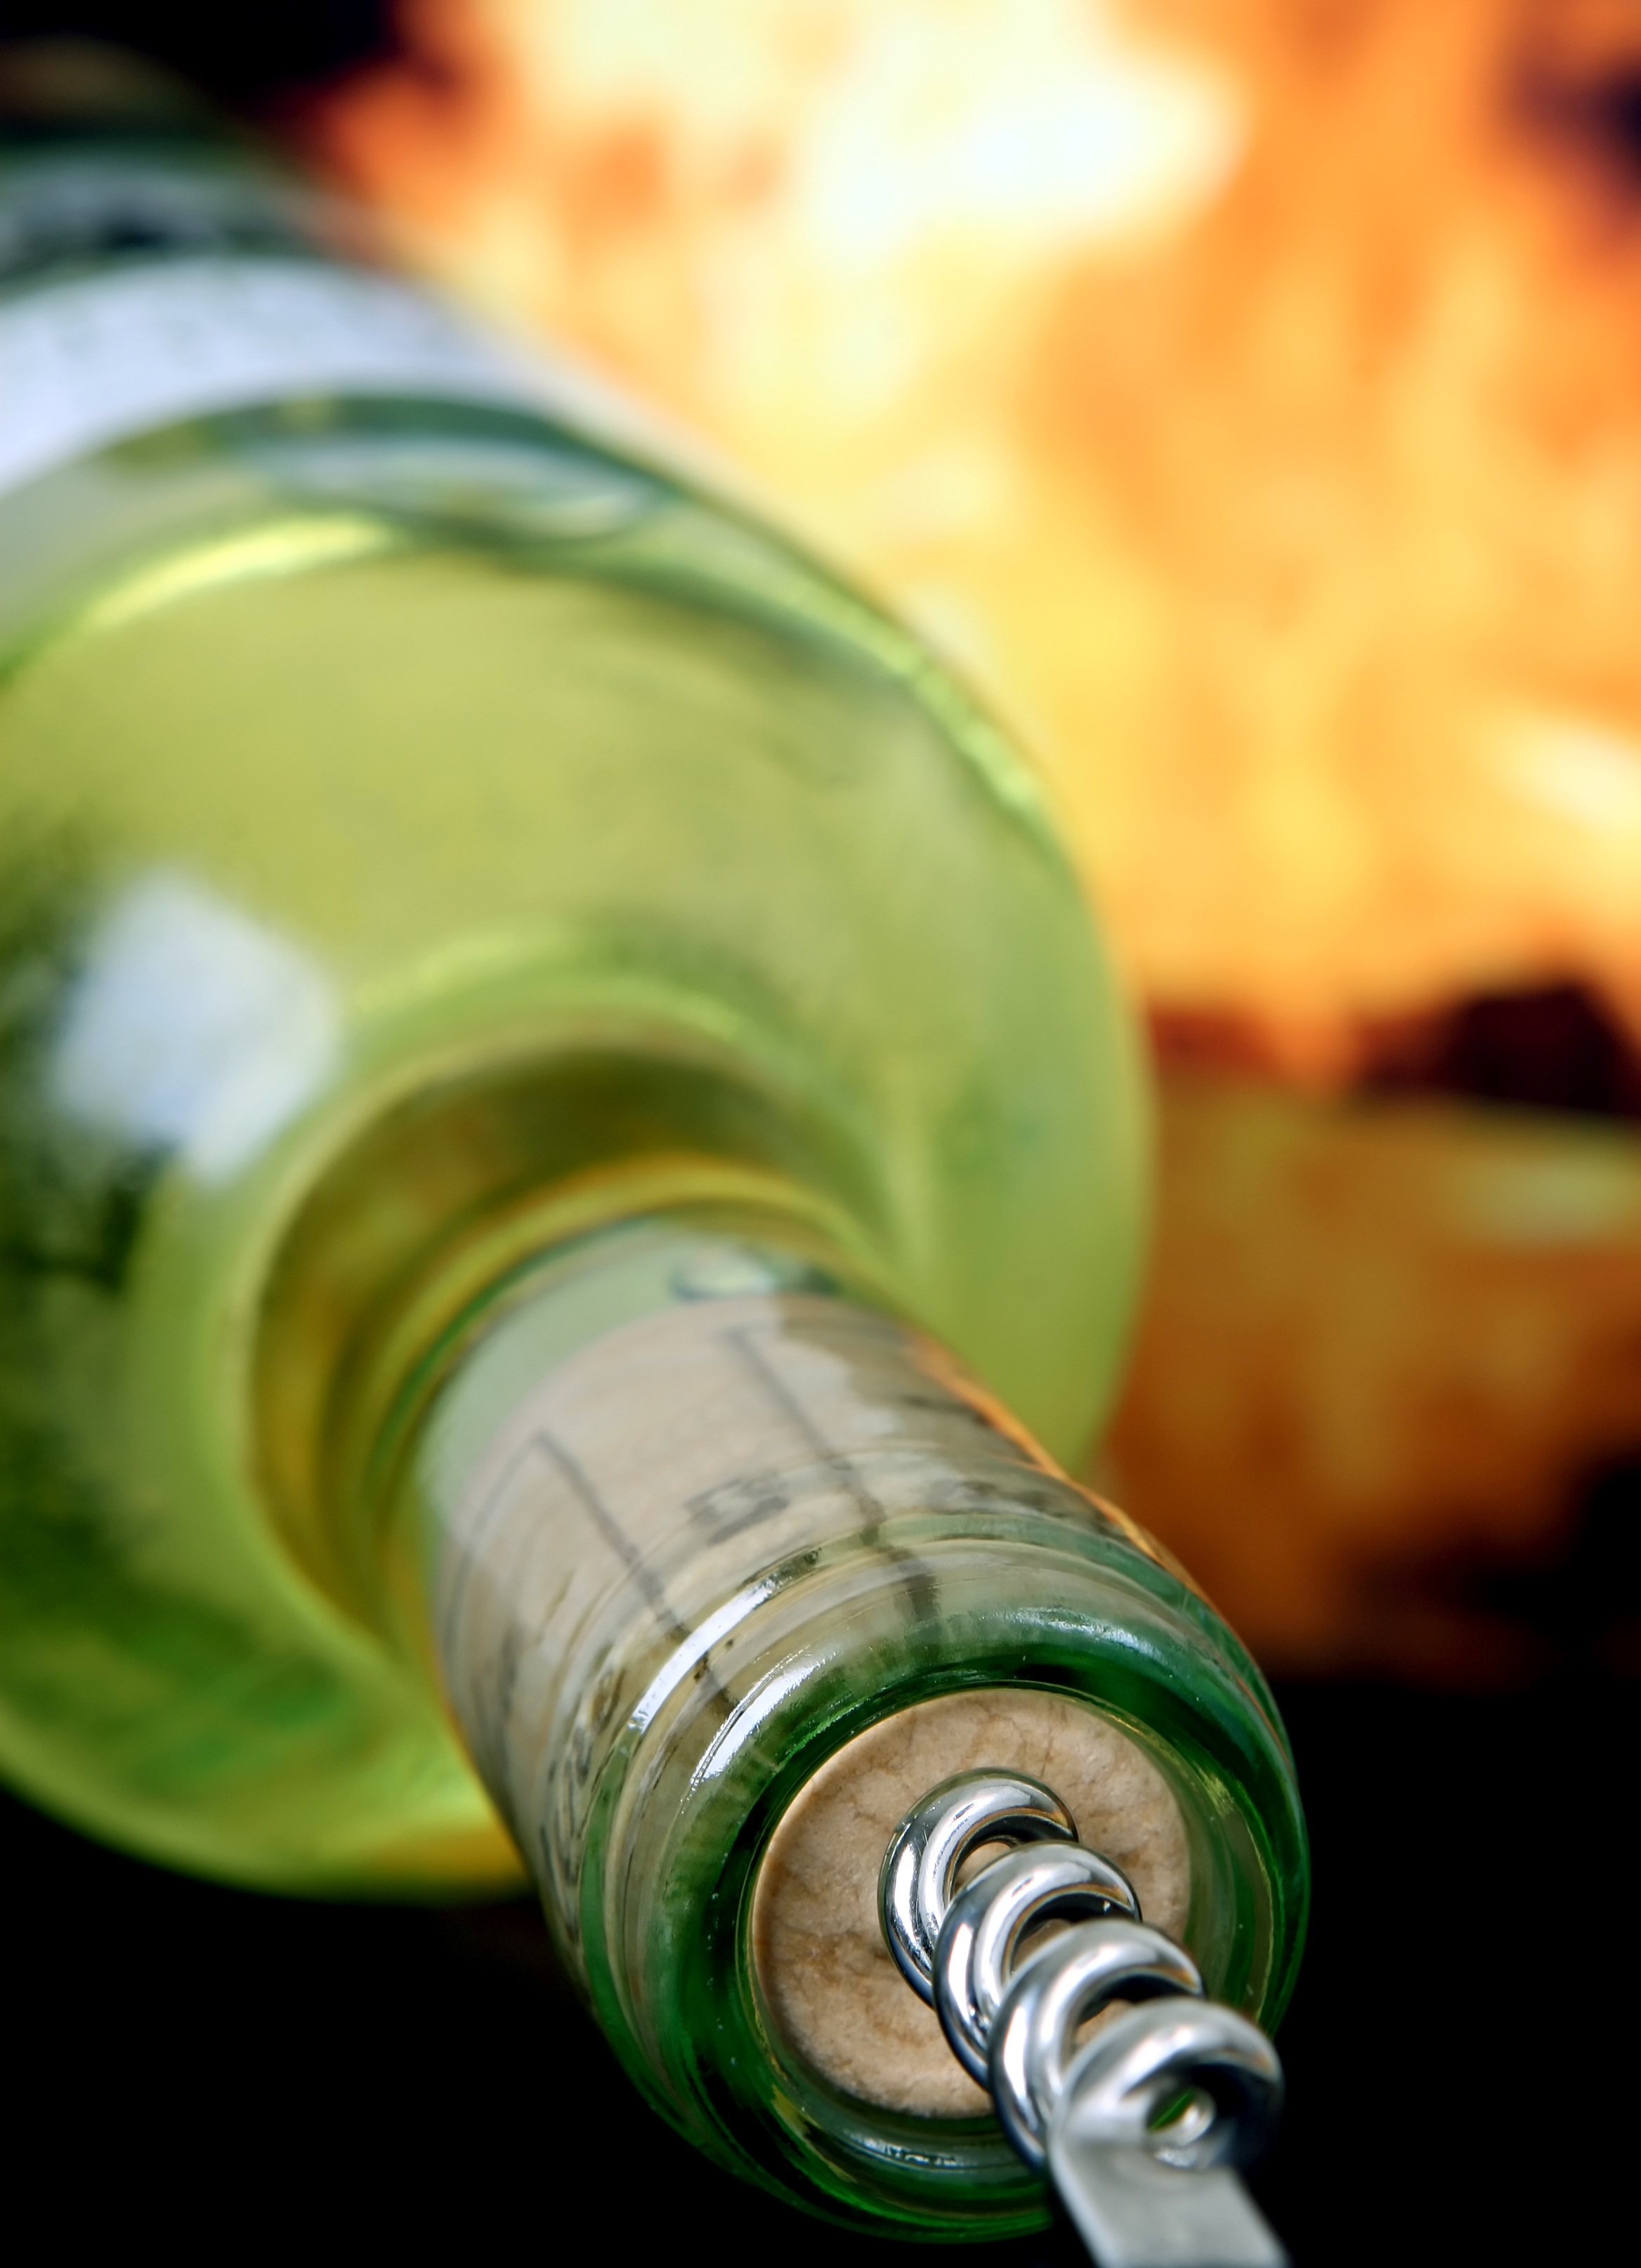
open, wine, white, night, glass, home, steel, love, evening, orange, log, food, green, red, color, macro, metal, kitchen, bbq, barbeque, flame, fire, romance, romantic, gadget, drink, bottle, object, closeup, barbecue, alcohol, cocktail, handle, screw, close up, cork, french, chrome, silver, spirits, sparkling, domestic, over, champagne, shiny, handheld, opener, aluminum, stainless, household, plug, macro photography, implement, corkscrew, man made object, distilled beverage, drinkware